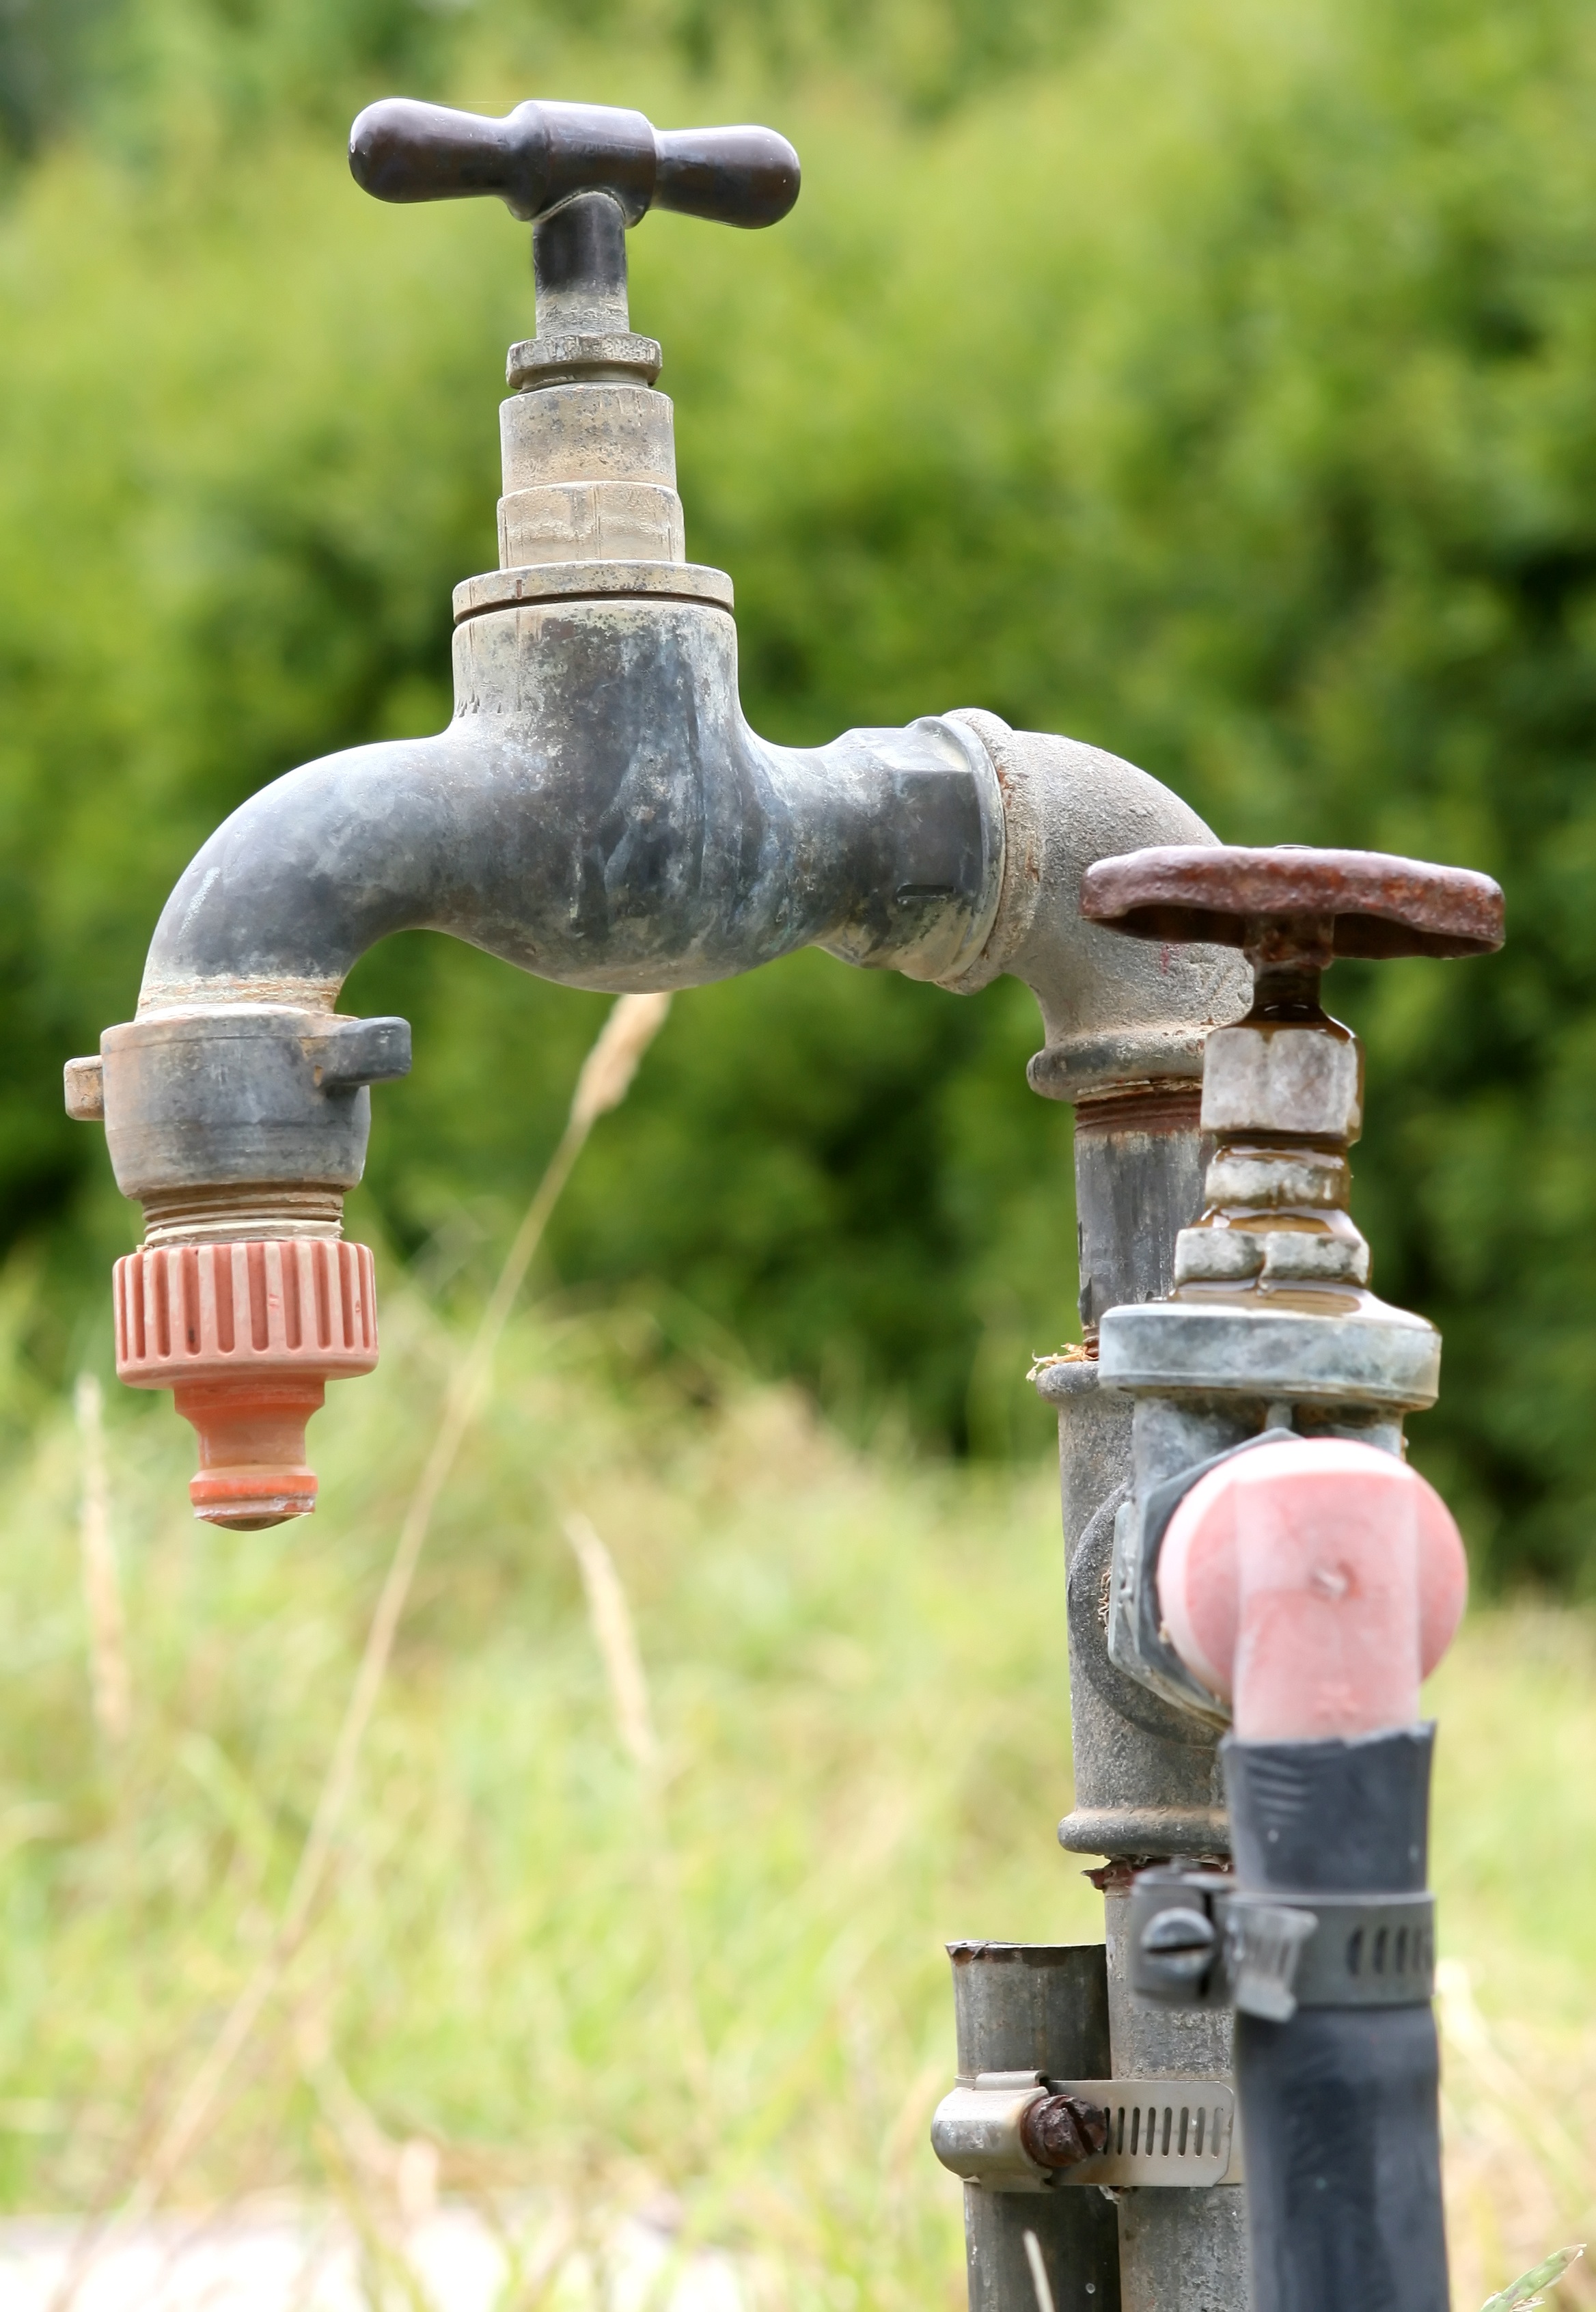
water, drop, lawn, fall, wet, old, summer, environment, orange, vehicle, spray, natural, metal, fresh, clean, garden, drip, pour, tap, background, faucet, seep, hose, estate, spout, shiny, connection, dripping, household, valve, plumbing, h20, connector, plumber, irrigate, dingy, plumb, spigot, stopcock